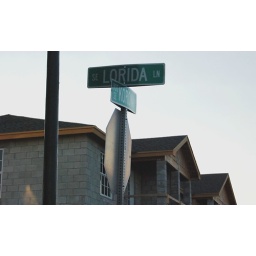
LORIDA LANE.A street near Tony's house